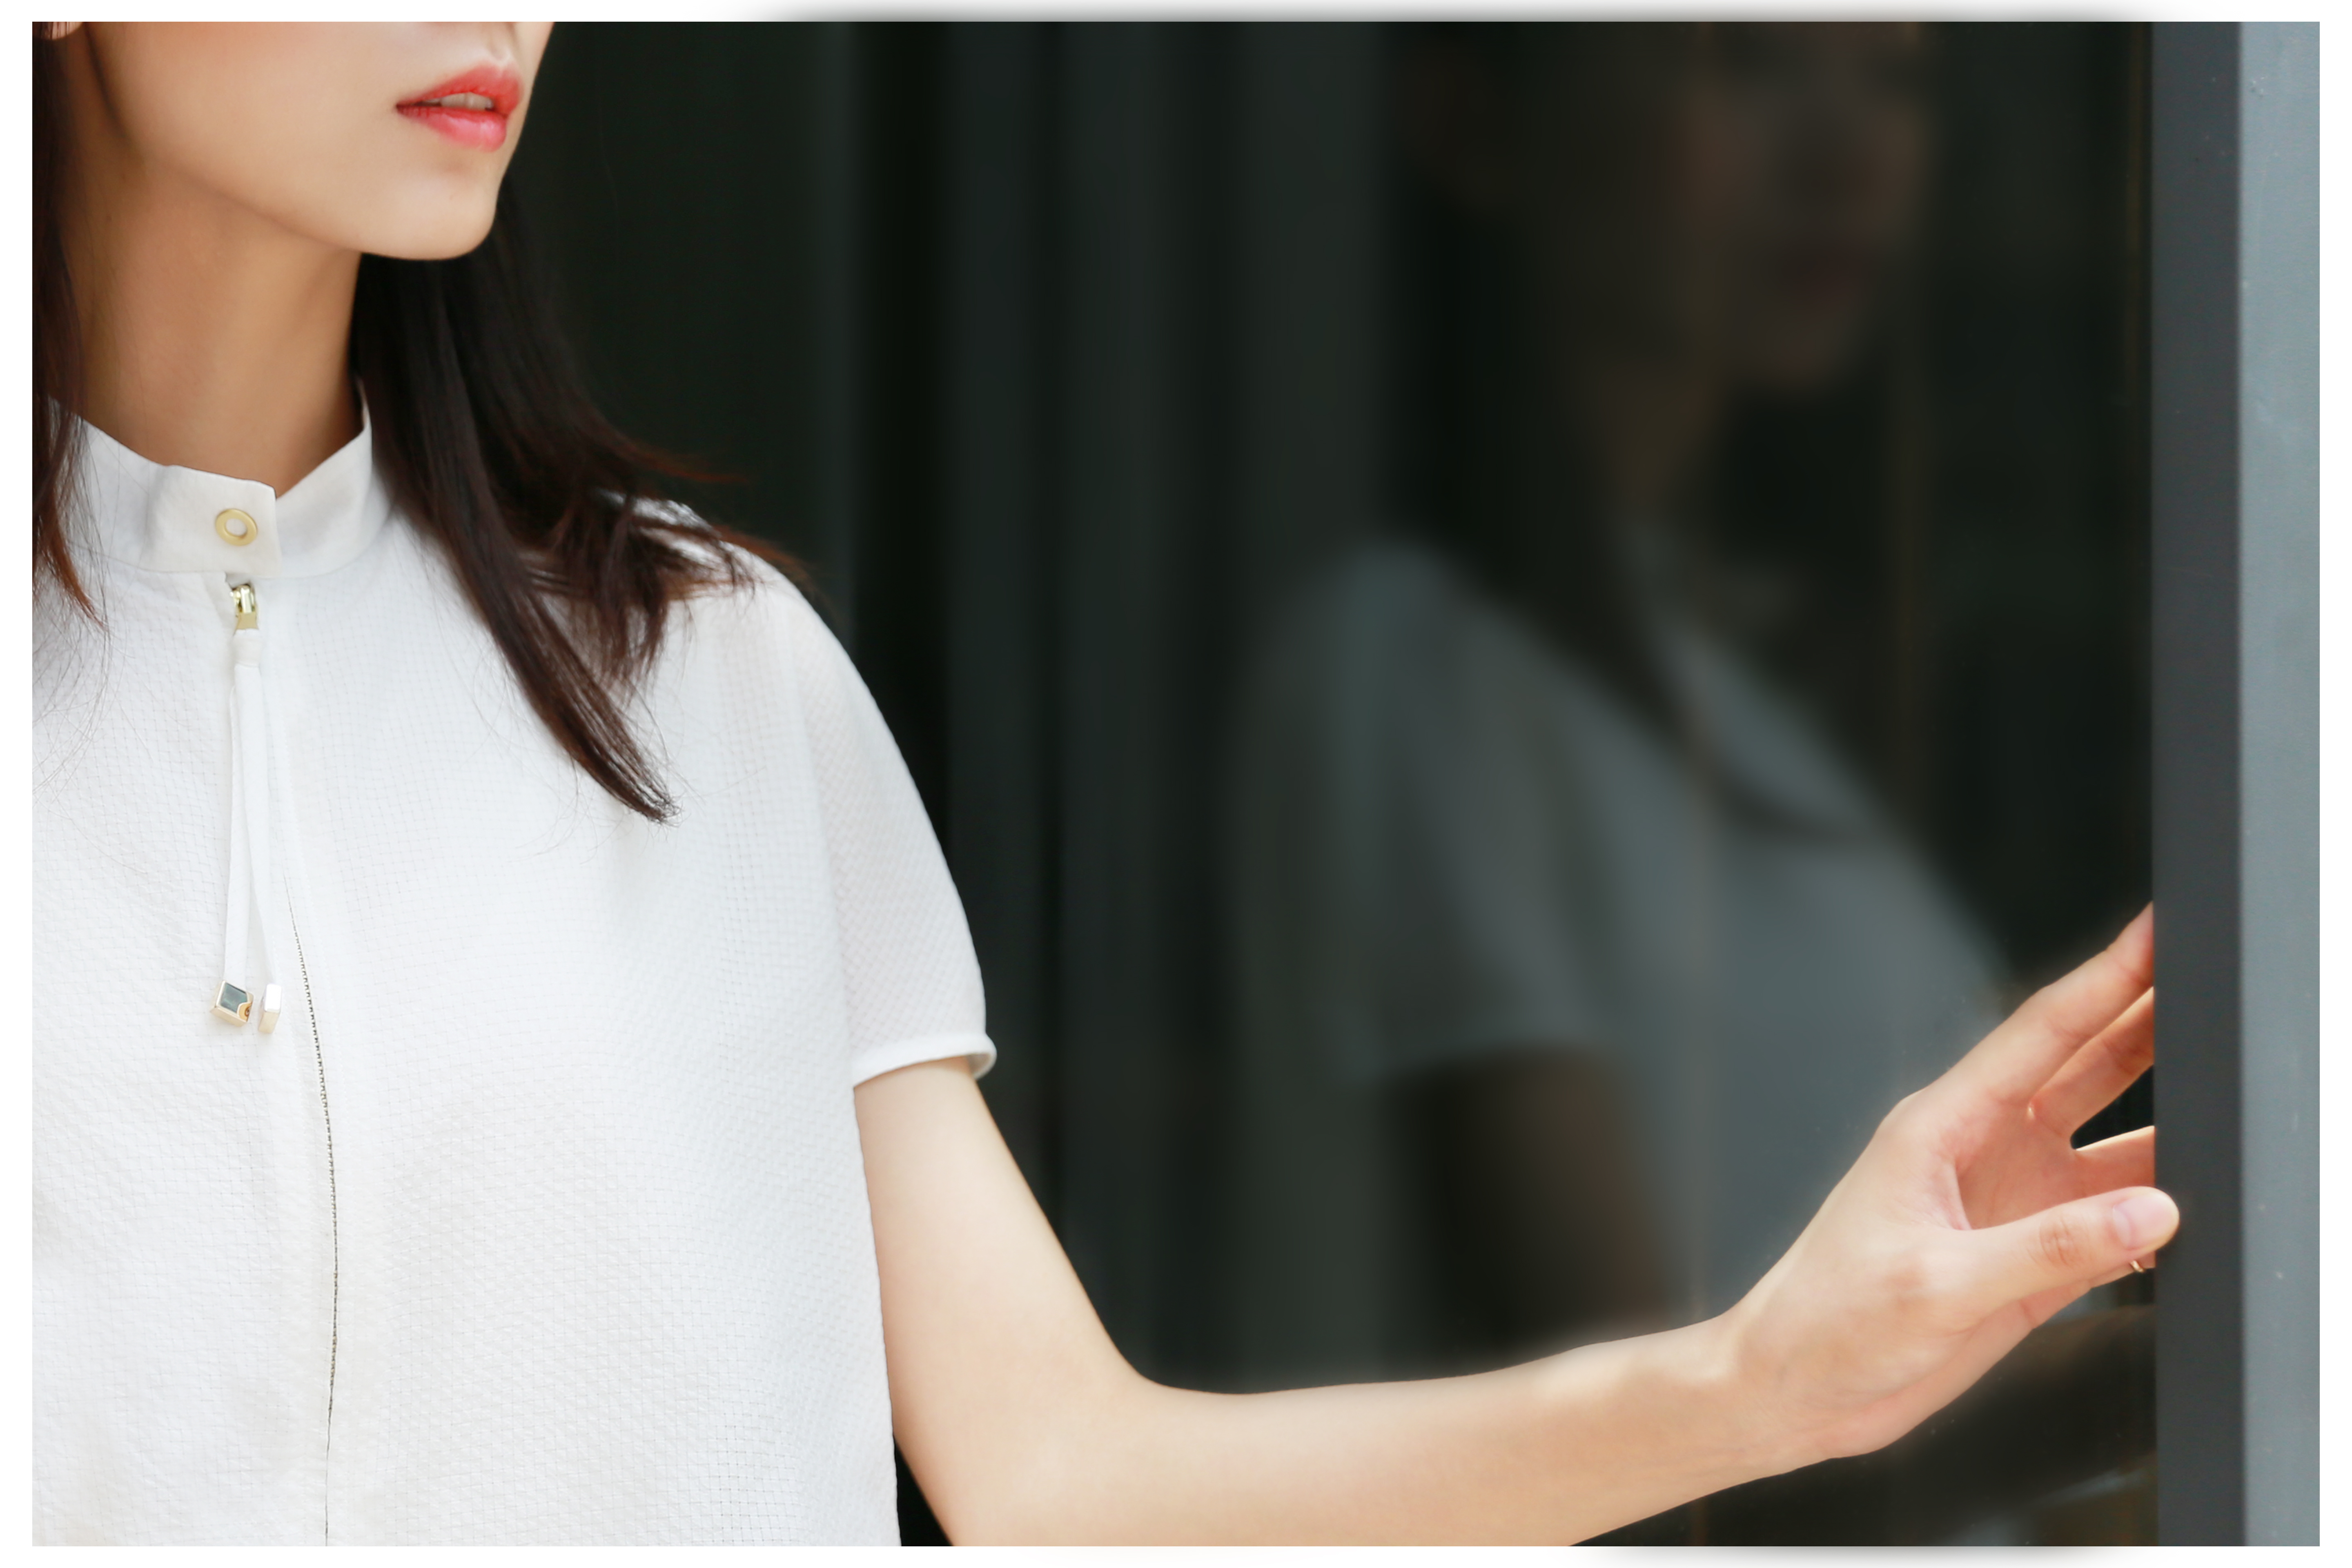
arm, brand, neck, glasses, formal wear